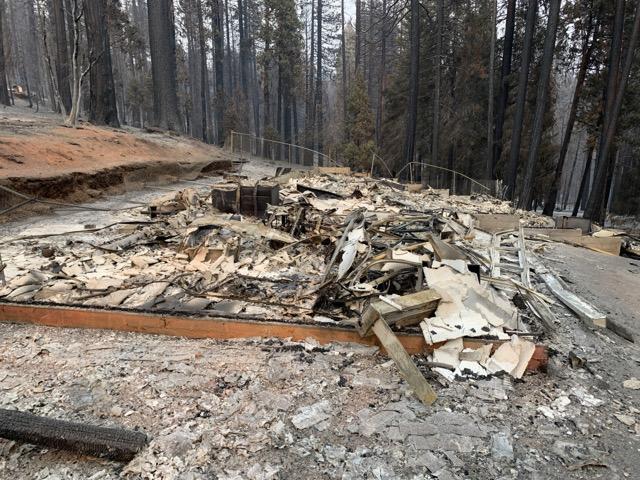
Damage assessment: destroyed